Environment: real
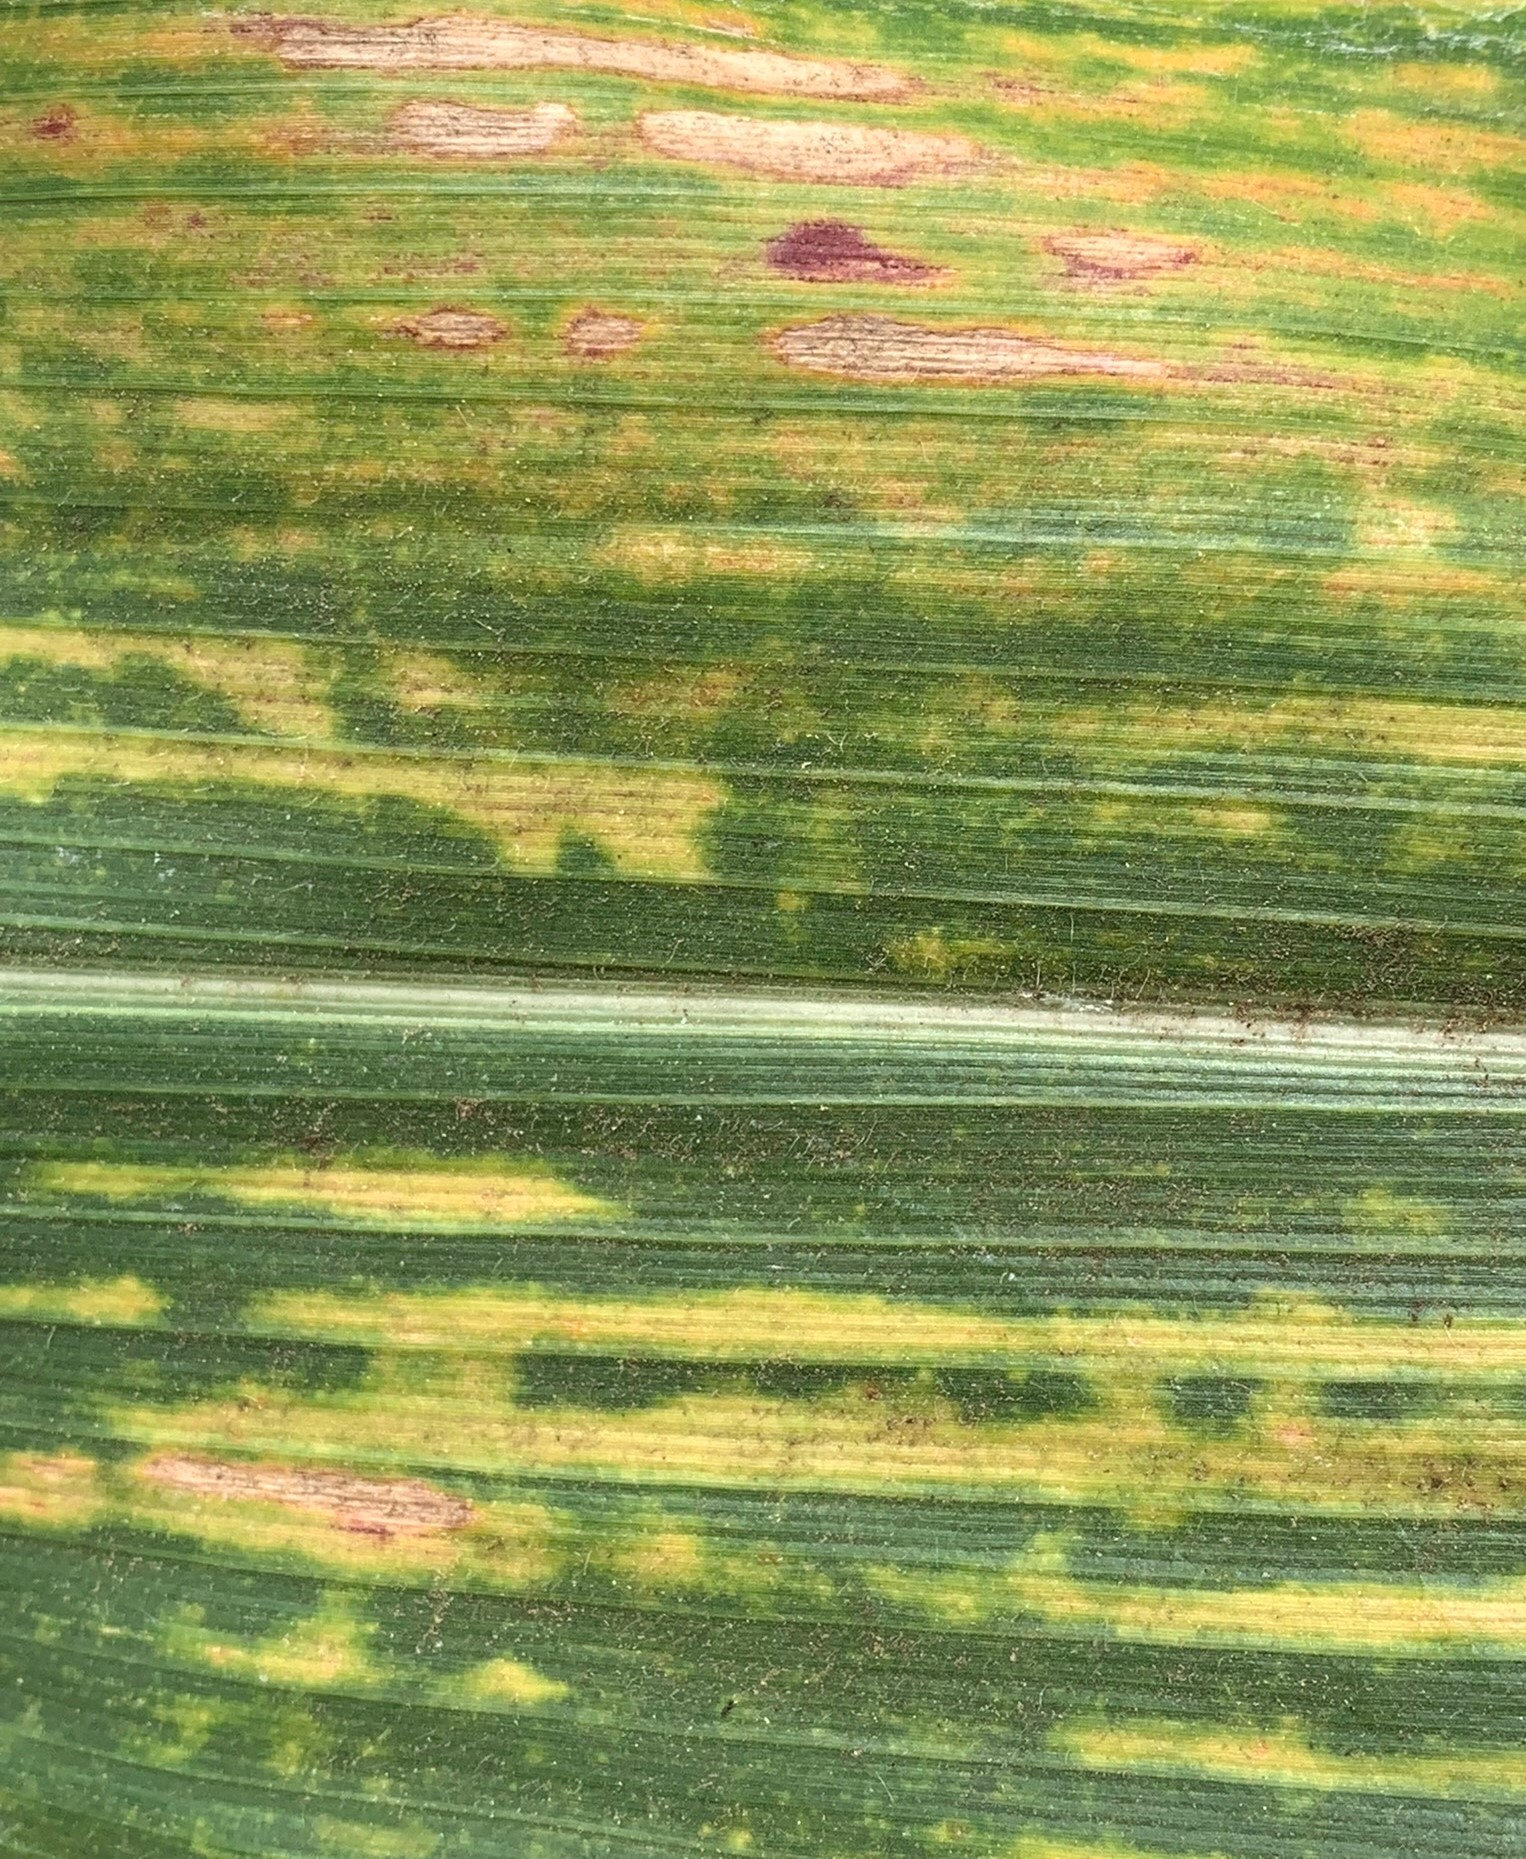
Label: lethal_necrosis